Ministry of Foreign Affairs (Seychelles)

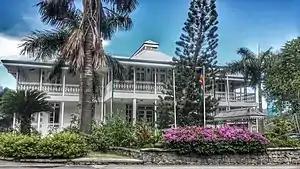
Ministry of Foreign Affairs of Seychelles

The Ministry of Foreign Affairs of the Republic of Seychelles is the Seychelles' foreign affairs ministry. The ministry is located in Mont Fleuri, Mahé, Seychelles. The current minister is Sylvestre Radegonde.